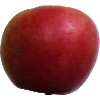
Label: apple_crimson_snow